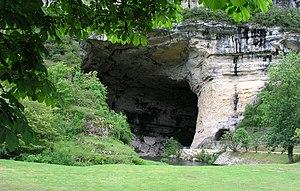
Grotte du Mas d'Azil
Le Mas-d'Azil, en occitan Lo Mas d'Asilh, est une commune française située dans le département de l'Ariège, en région Occitanie. Ses habitants sont appelés les Aziliens.
La liste des sites classés de l'Ariège présente les sites naturels classés du département de l'Ariège.